Union Pacific Railroad

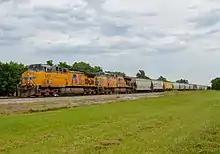
GE AC4400CW Union Pacific #6419, in Checotah, Oklahoma, with the Flags and Flares paint scheme leads a train on June 26, 2021

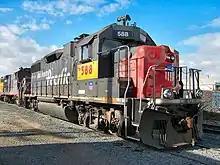
A former Southern Pacific GP38-2 locomotive renumbered with UP "patch" markings

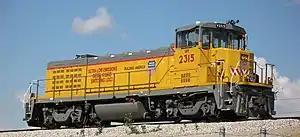
One of the 20 new "Green Goat" locomotives manufactured for Union Pacific's "Green" Fleet by Railpower Technologies

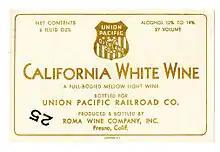
Wine label, Roma Wine Company, bottled for Union Pacific RR circa 1940s

Until 2017, UP operated some locomotives still in the paint scheme of their former railroads. In addition, some locomotives were renumbered by UP, varying in the degree of the previous railroads' logos being eradicated, but always with a yellow patch applied over the locomotive's former number and a new UP number applied on the cab. That allowed UP to number locomotives into its roster without spending the time and money necessary to perform a complete repaint. In May 2015, UP rostered 212 "patches", consisting of: